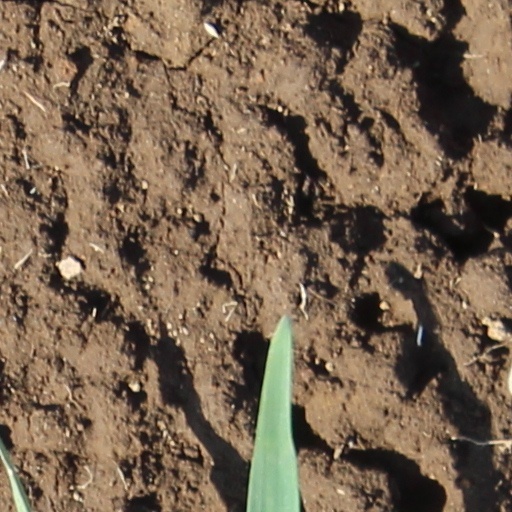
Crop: wheat